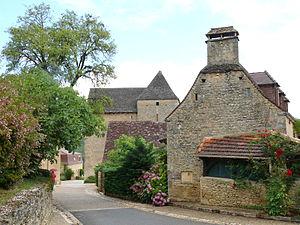
Orliac - Une entrée du village